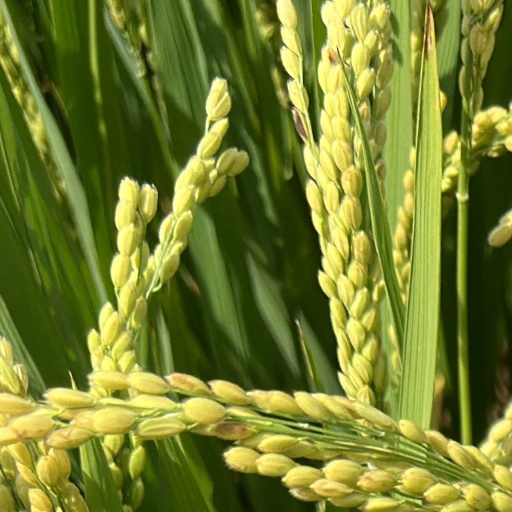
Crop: rice